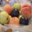
Label: pear